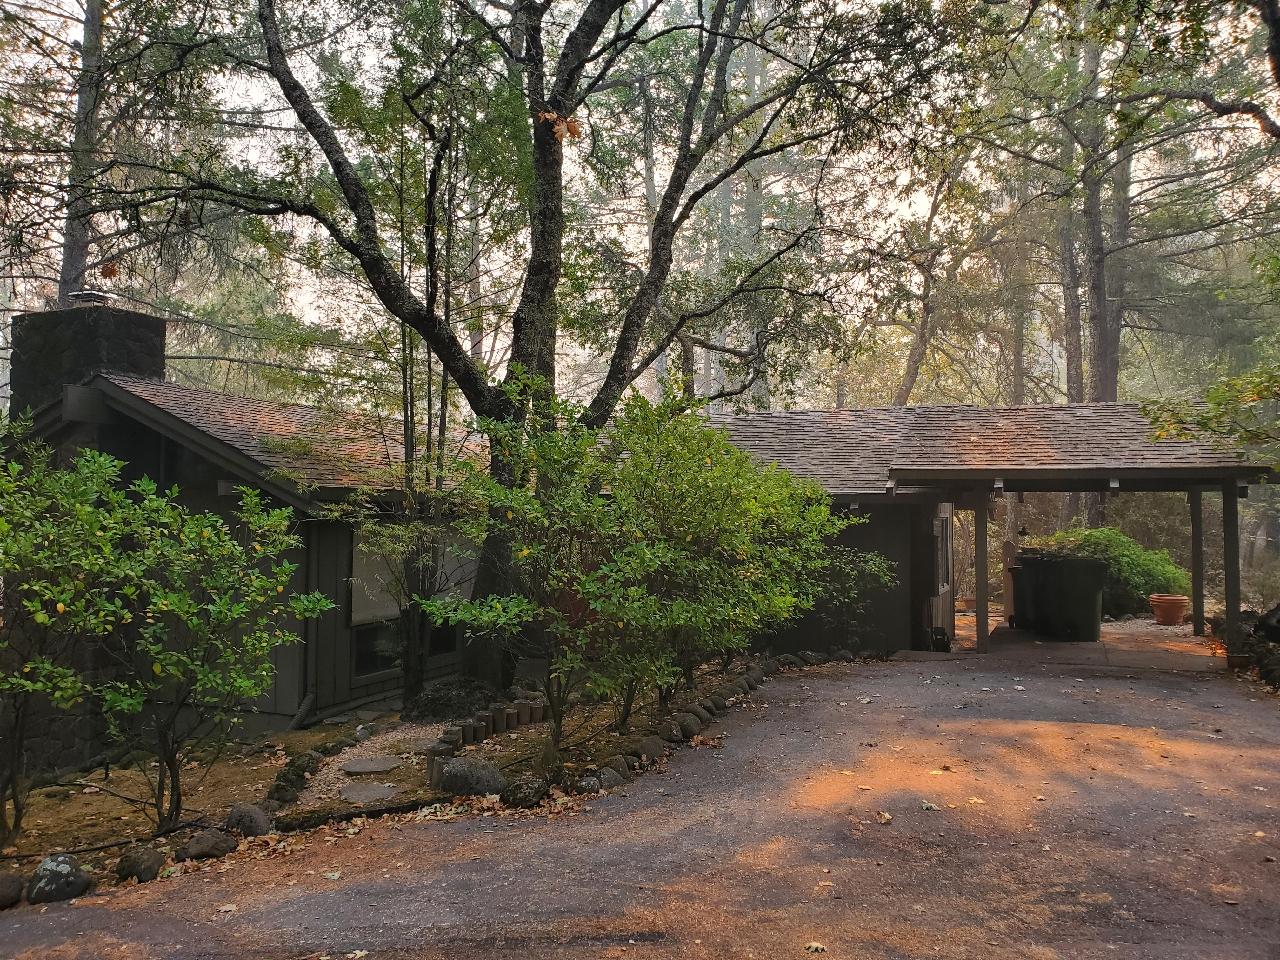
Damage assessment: no_damage